Scărișoara Cave

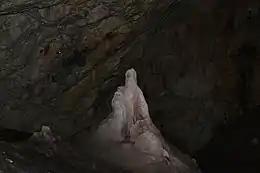
Stalagmite from "The Church".

The cave is located at an altitude of approximately above sea level. It is deep and long. The entrance shaft, which is in diameter and in depth, gives access through metal stairs to a large chamber, the Great Hall, which is approximately long and wide. The Great Hall includes an ice cliff nearly tall, which overlooks a pool called the Pool of Ice.